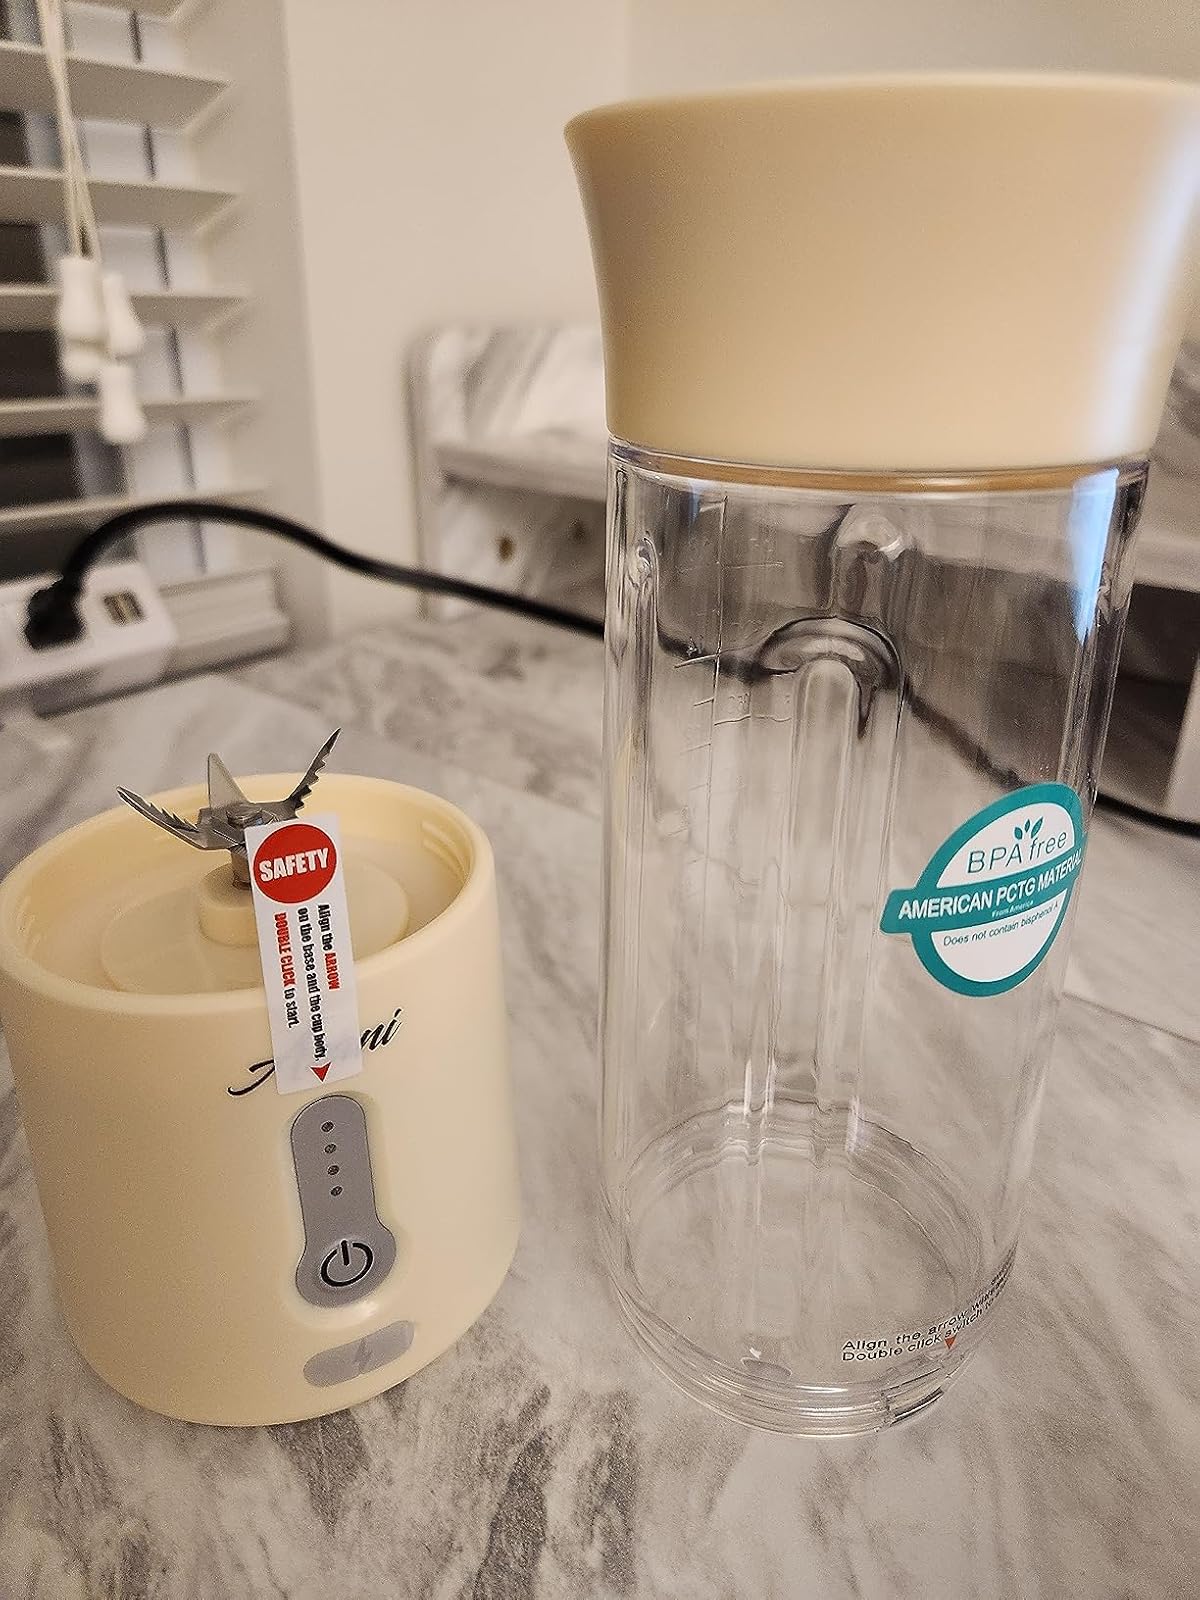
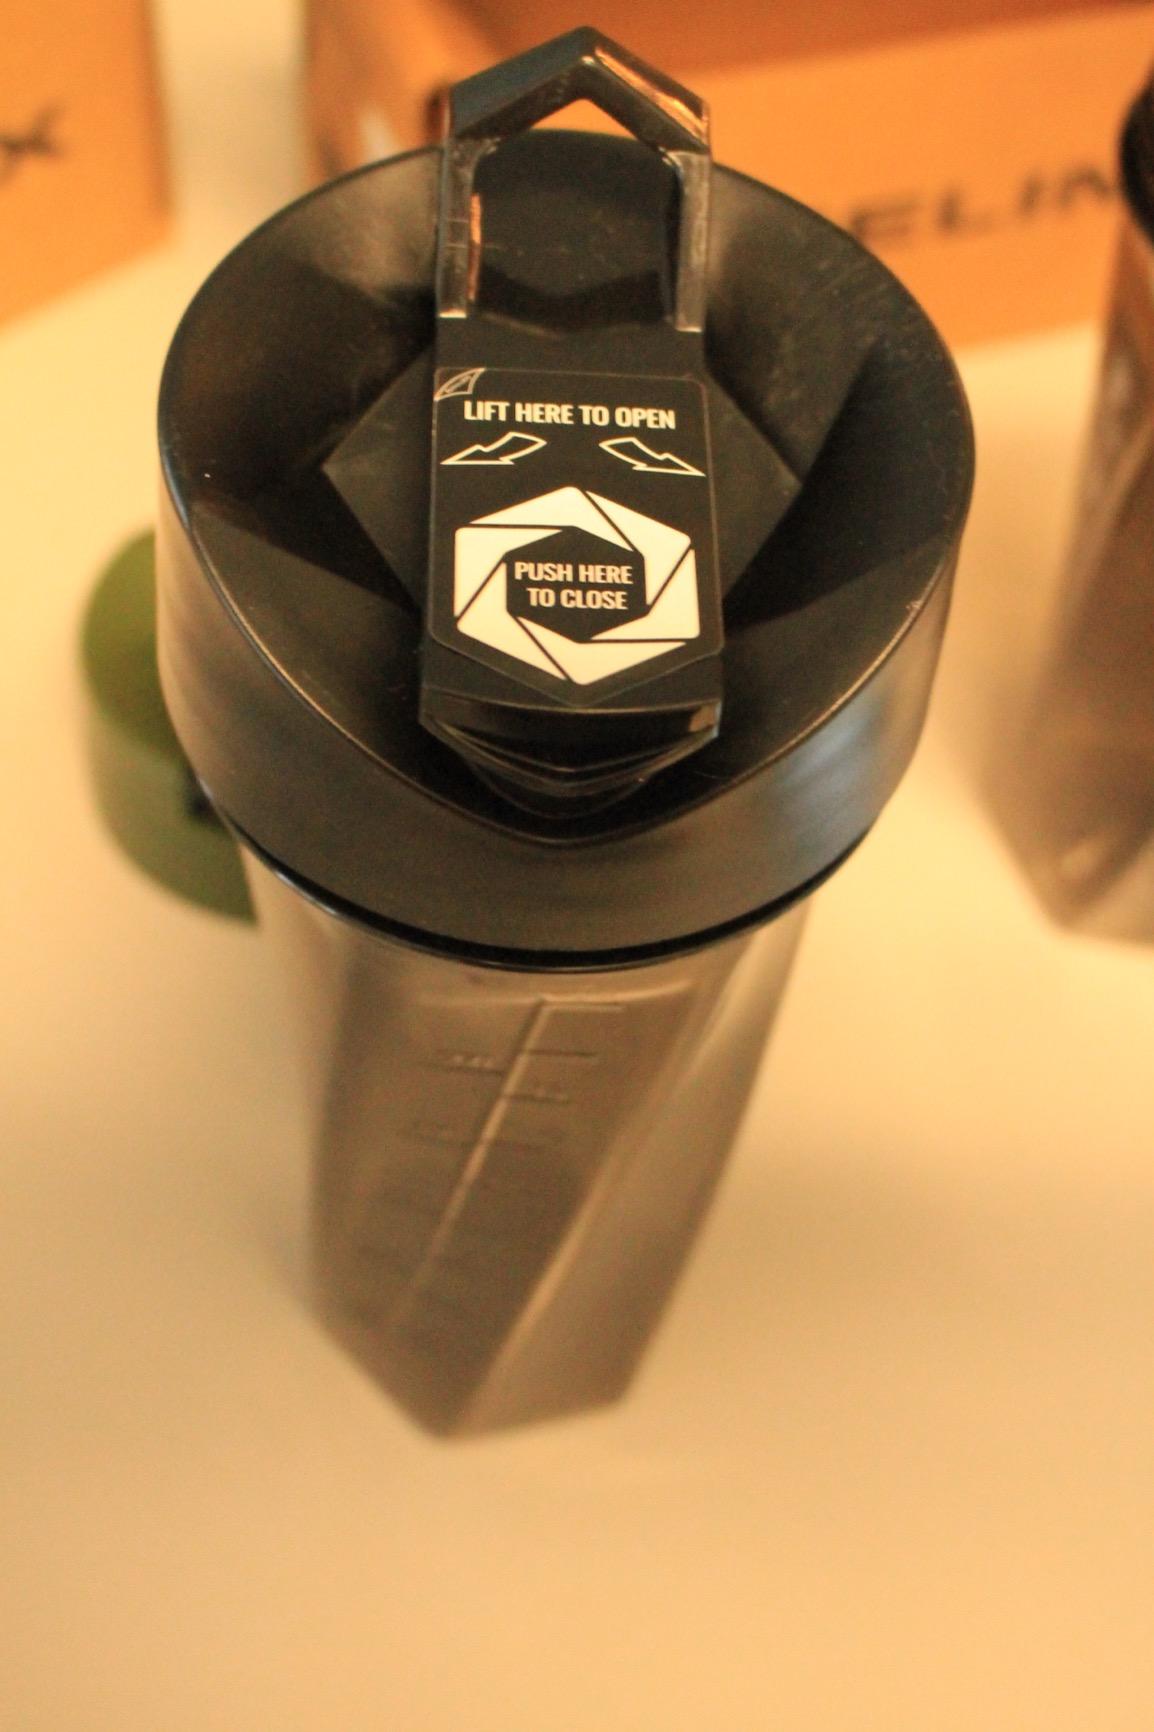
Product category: items_blender
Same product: no